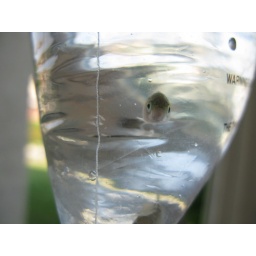
&amp;quot;Starter&amp;quot; feeder fish in their little plastic bag.